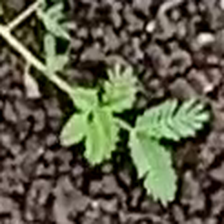
Weed species: Dwarf_cassia_(Chamaecrista pumila)